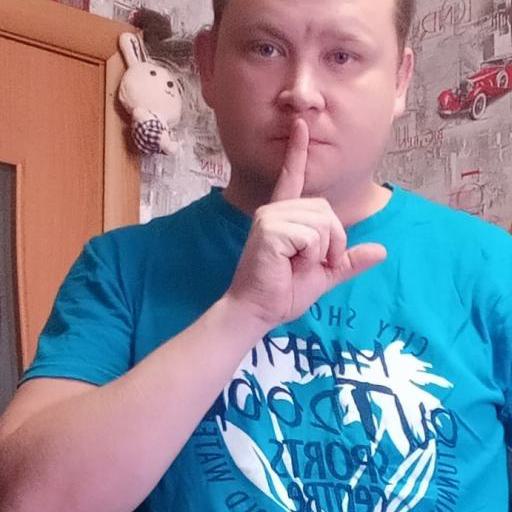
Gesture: mute